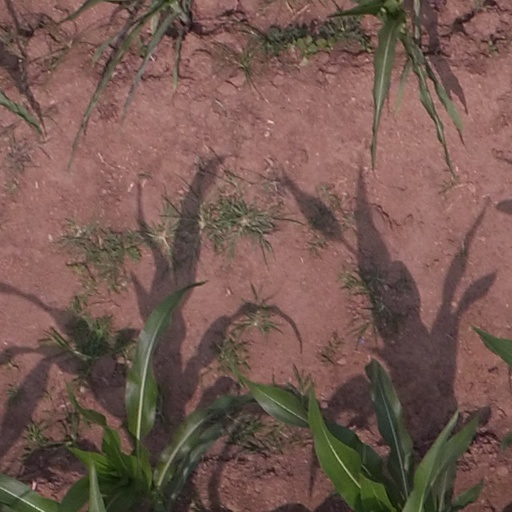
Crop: maize; corn